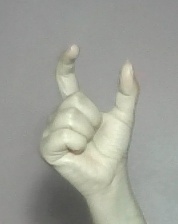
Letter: nun